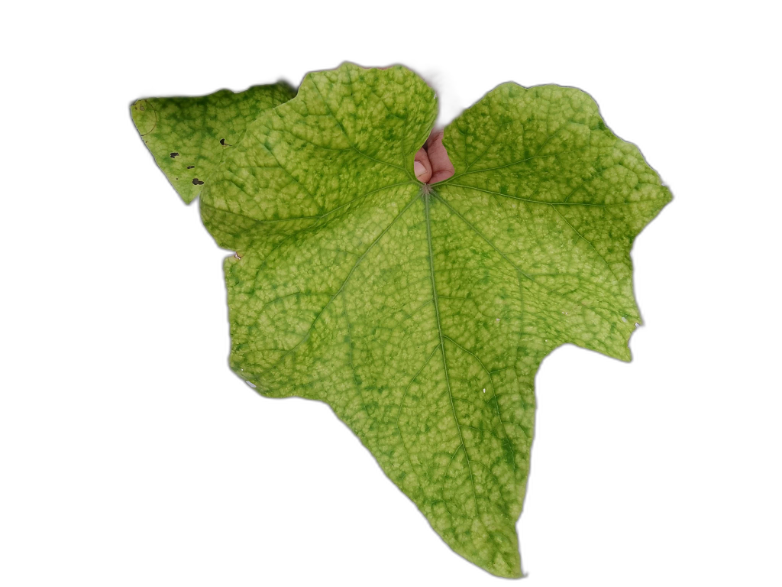
Crop: Zucchini
Label: Iron_Chlorosis_Damage